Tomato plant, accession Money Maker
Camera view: tilt-top (135 deg); turntable rotation: 120 degrees
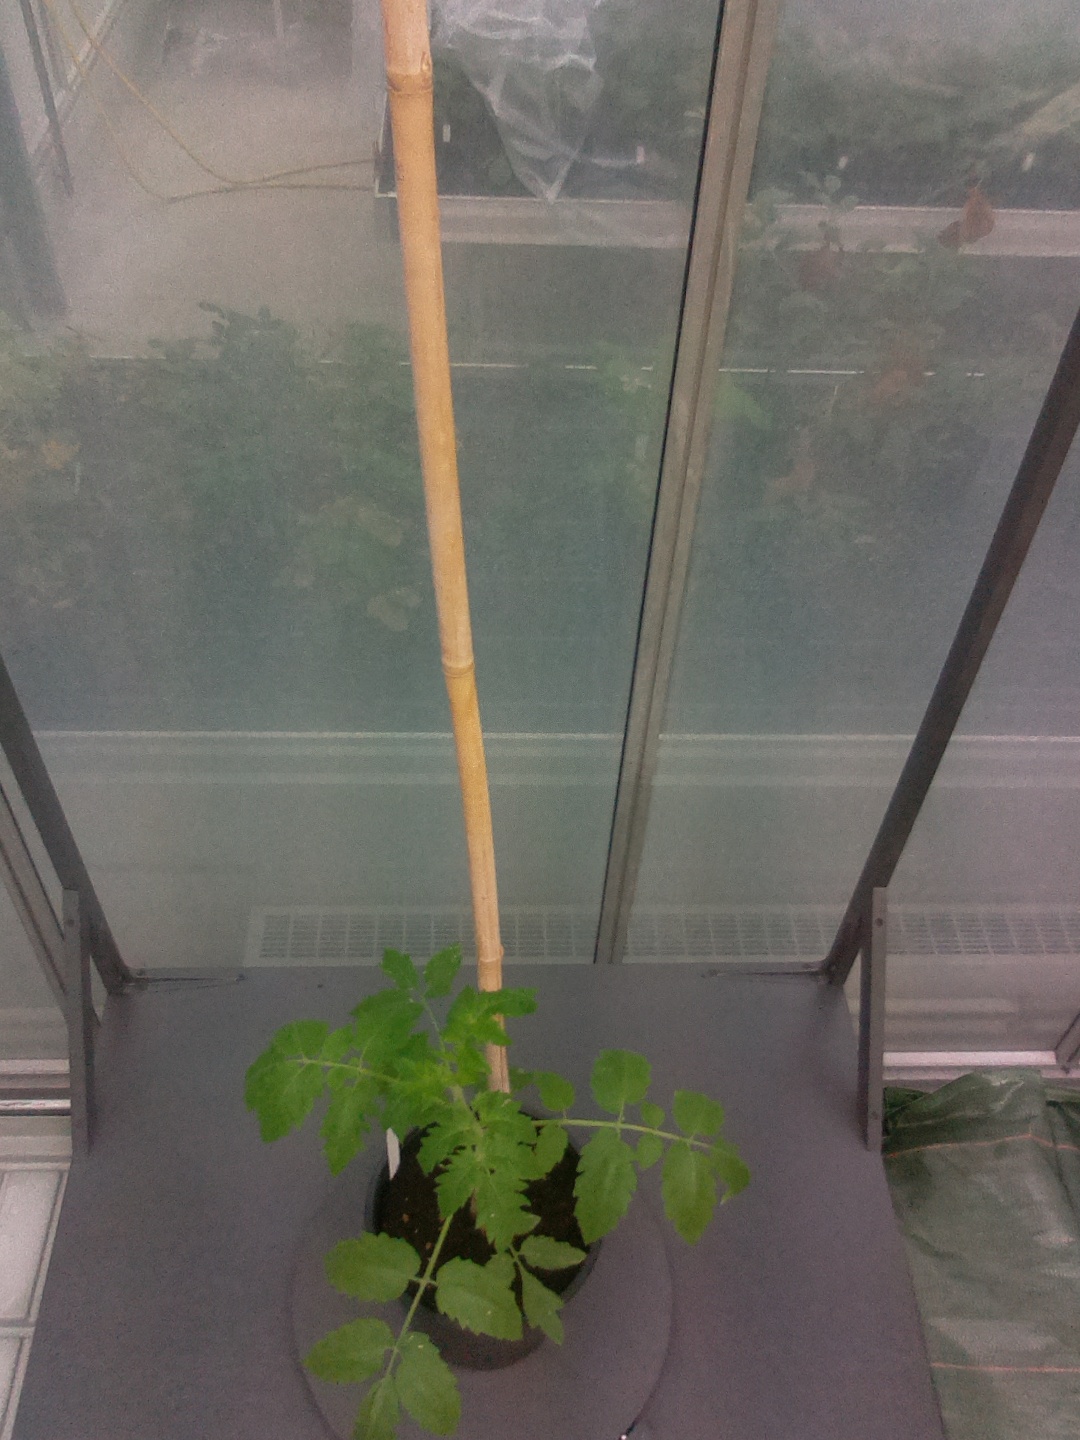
BBCH growth stage 13: 6 of true leaves visible